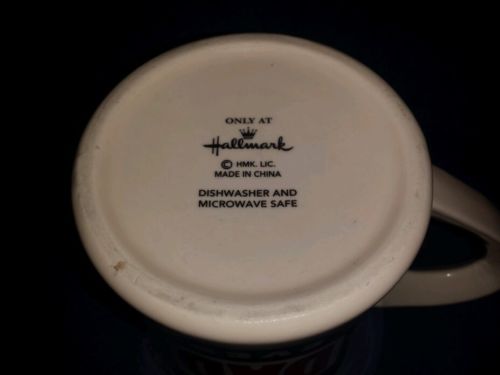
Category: mug